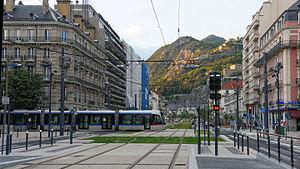
L'aiguillage des lignes A/B et ligne E du tramway de Grenoble. La rame Citadis cicule sur la section commune des lignes A &amp
La liste des projets de tramways de France recense tous les projets actuels, en construction ou simplement évoqués, du réseau tram de France. Les projets qui ont été réalisés ou abandonnés sont exclus.